Rubber Company v. Goodyear

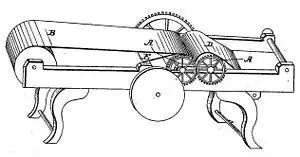
Goodyear's patented machine for making vulcanized rubber fabric

Charles Goodyear invented a process for "vulcanizing" rubber by heating it to a high temperature in the presence of sulfur and lead carbonate or another chemical, so that it was converted from a soft, sticky, gummy product (so-called India rubber) to a hard, resilient, elastic, flexible product (so-called vulcanized rubber). Goodyear was issued a patent on the process by which vulcanized India-rubber is manufactured and another patent for the product that the process produced.